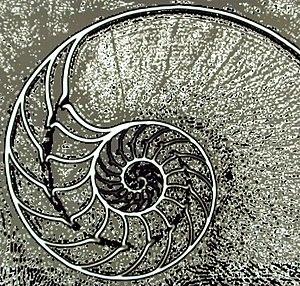
Image scanner de Nautile
Les nautiles sont des céphalopodes tétrabranchiaux marins.
L'imagerie des coquillages est un ensemble de techniques permettant d'obtenir des images radiographiques de la structure interne de la coquille de certains mollusques.